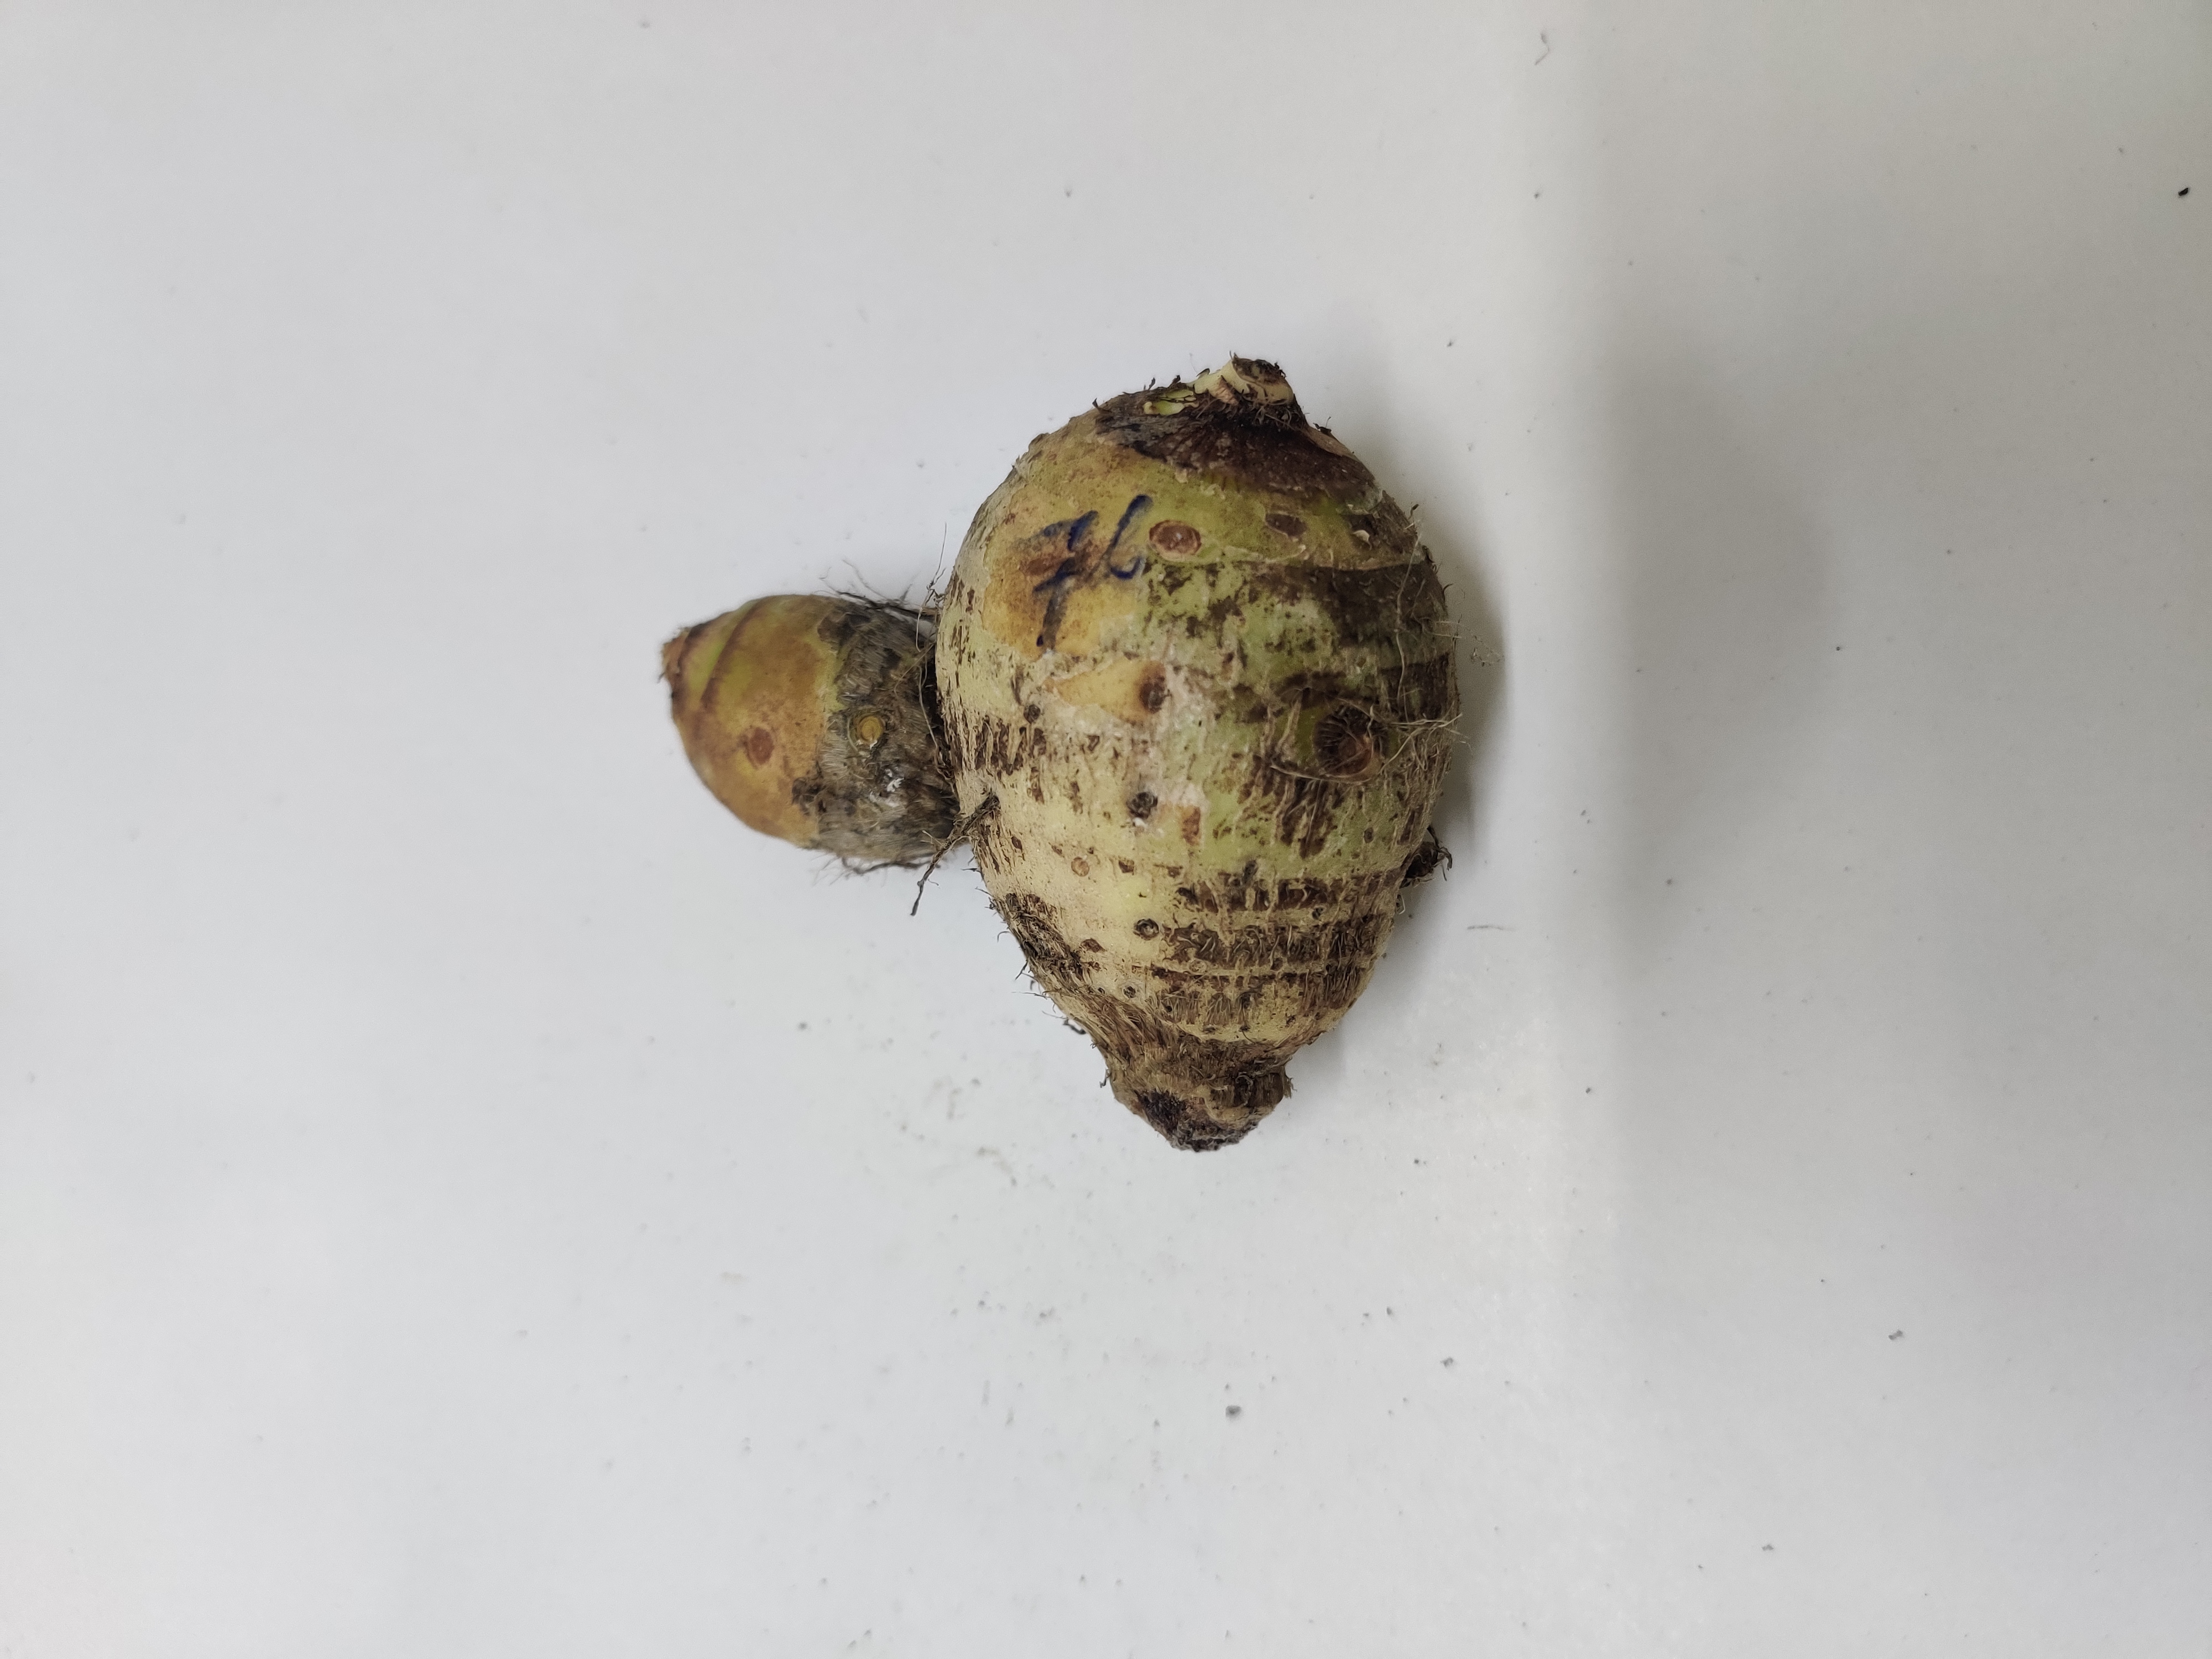
Crop: Taro root
Condition: Severely Damaged